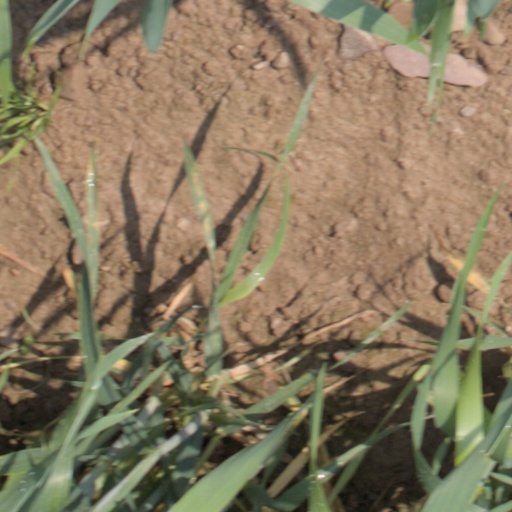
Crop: wheat